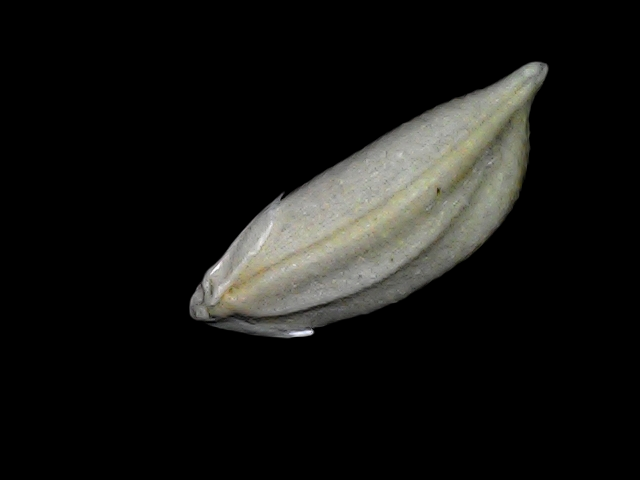
Rice variety: Bd34